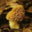
Label: mushroom